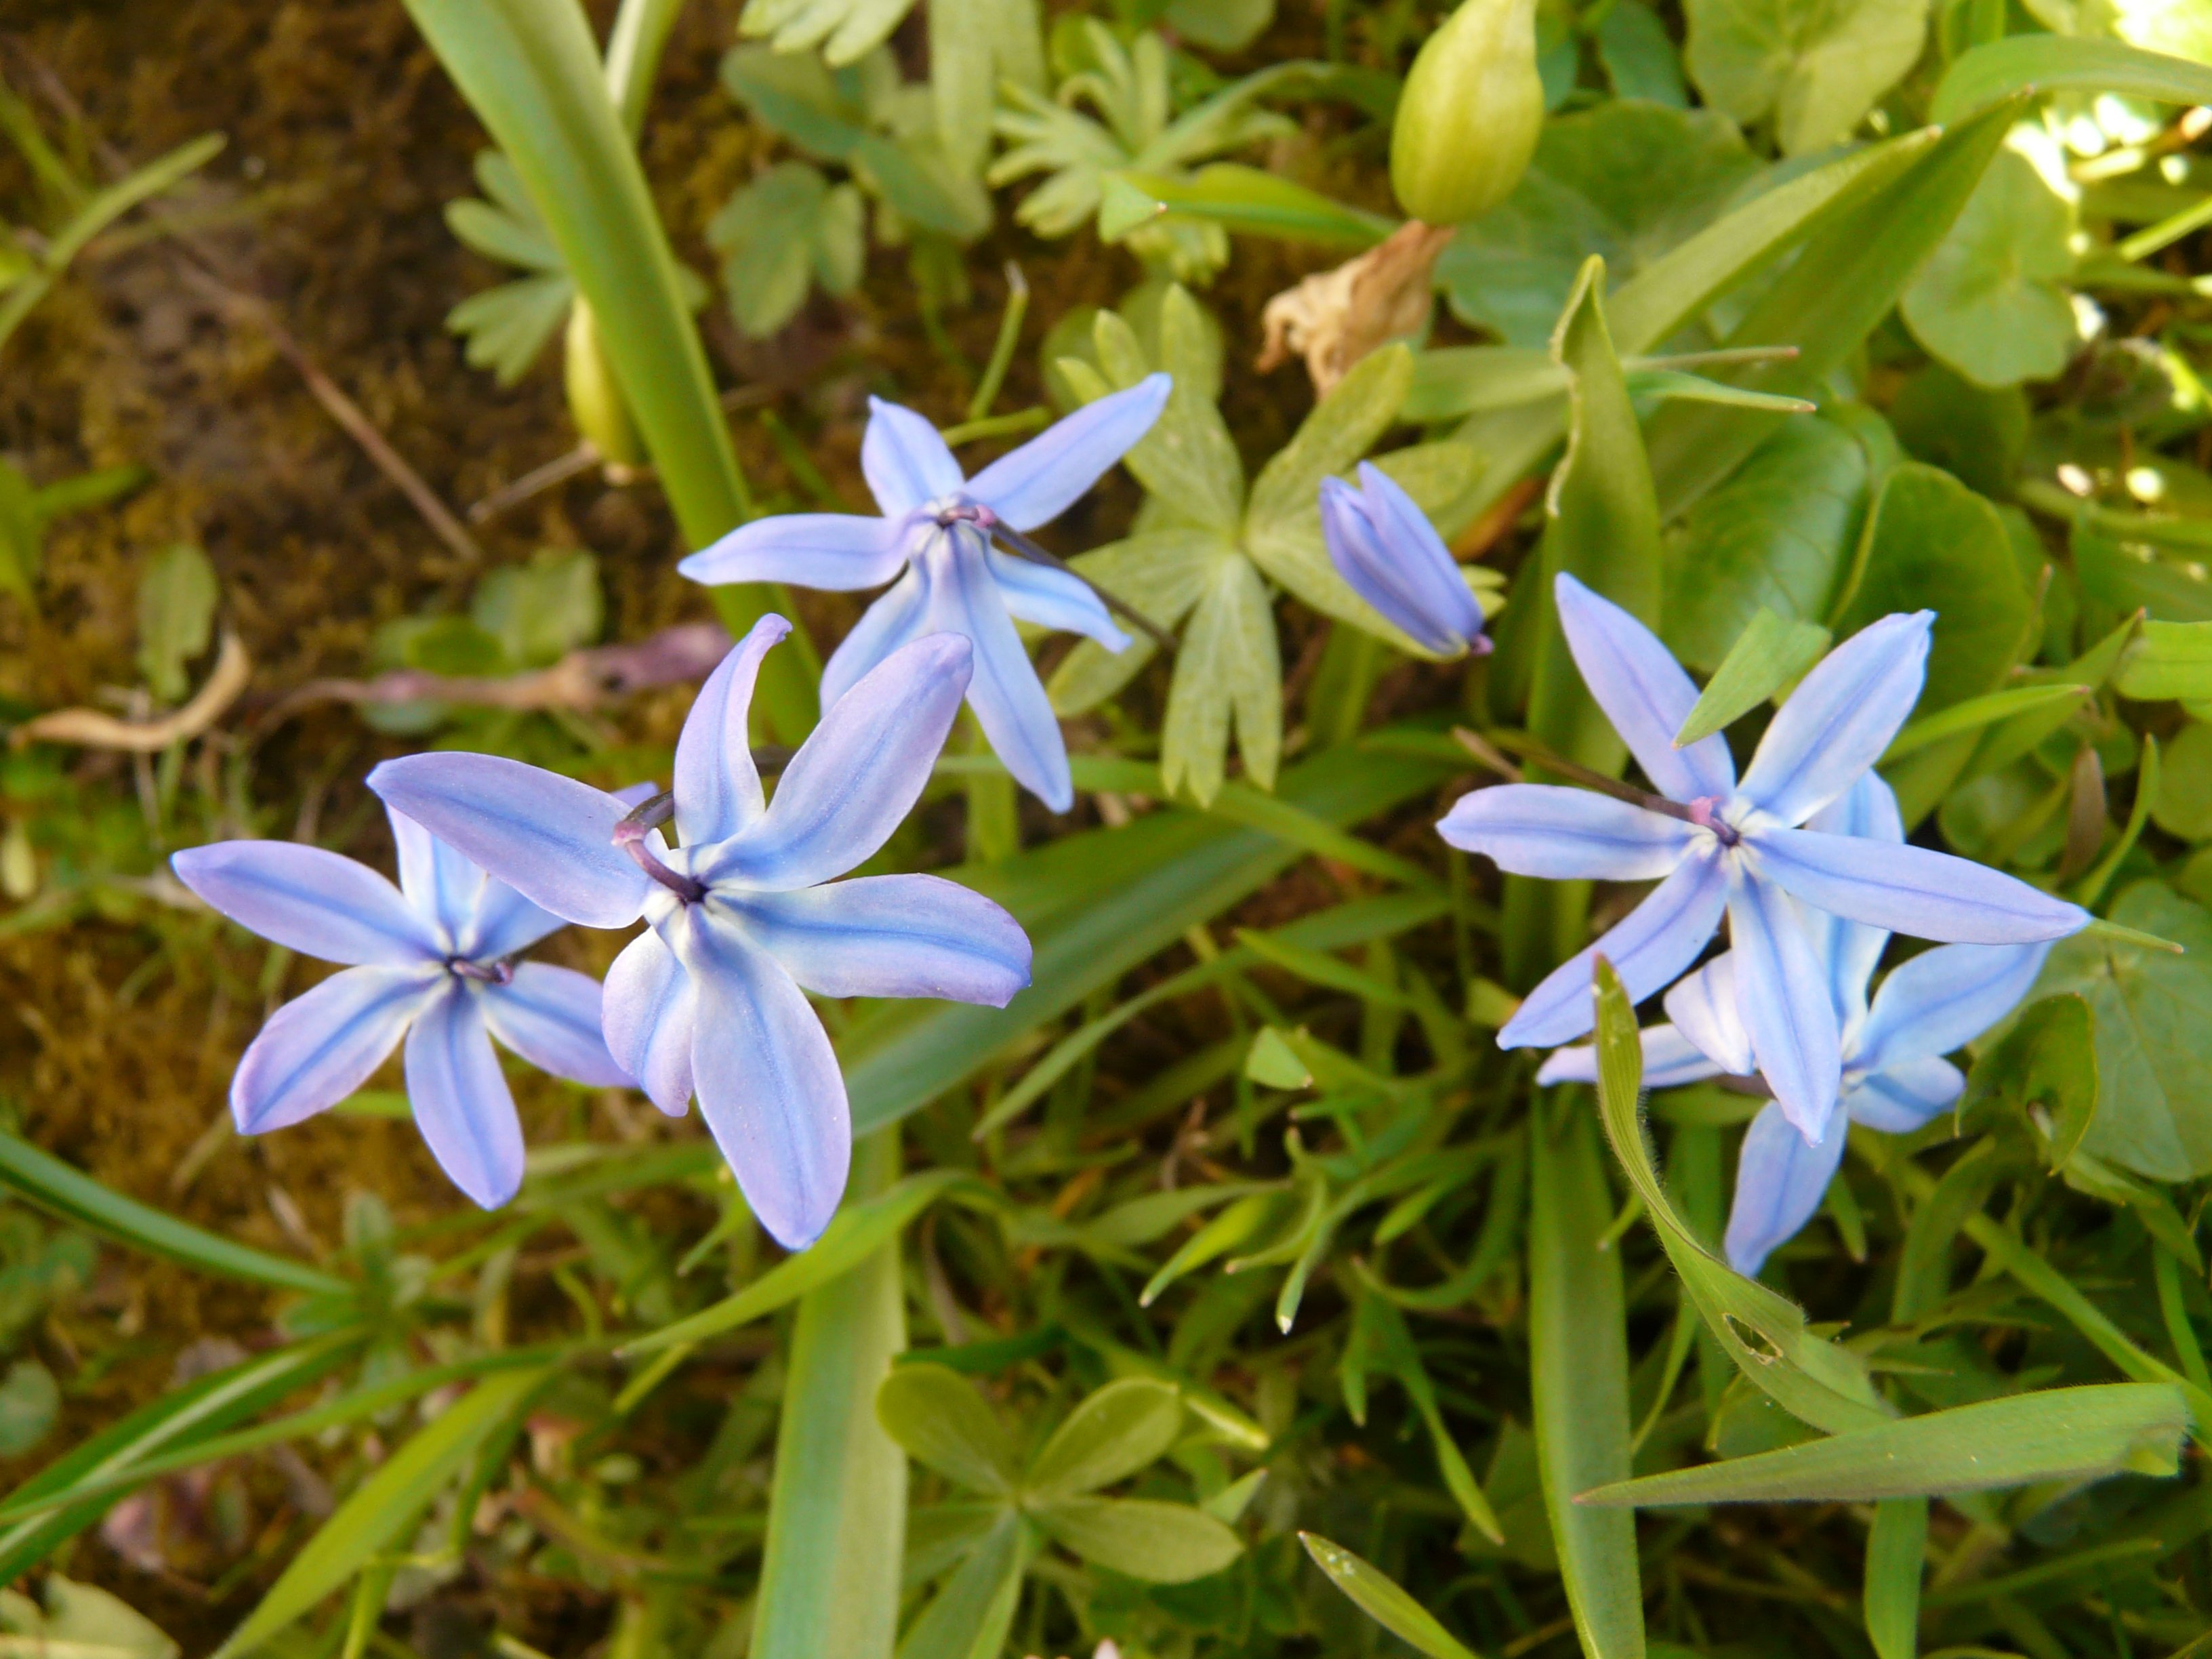
plant, flower, herb, botany, flora, wildflower, toxic, scilla, flowering plant, forest flower, bellflower family, blue star, land plant, fawn lily, zilla